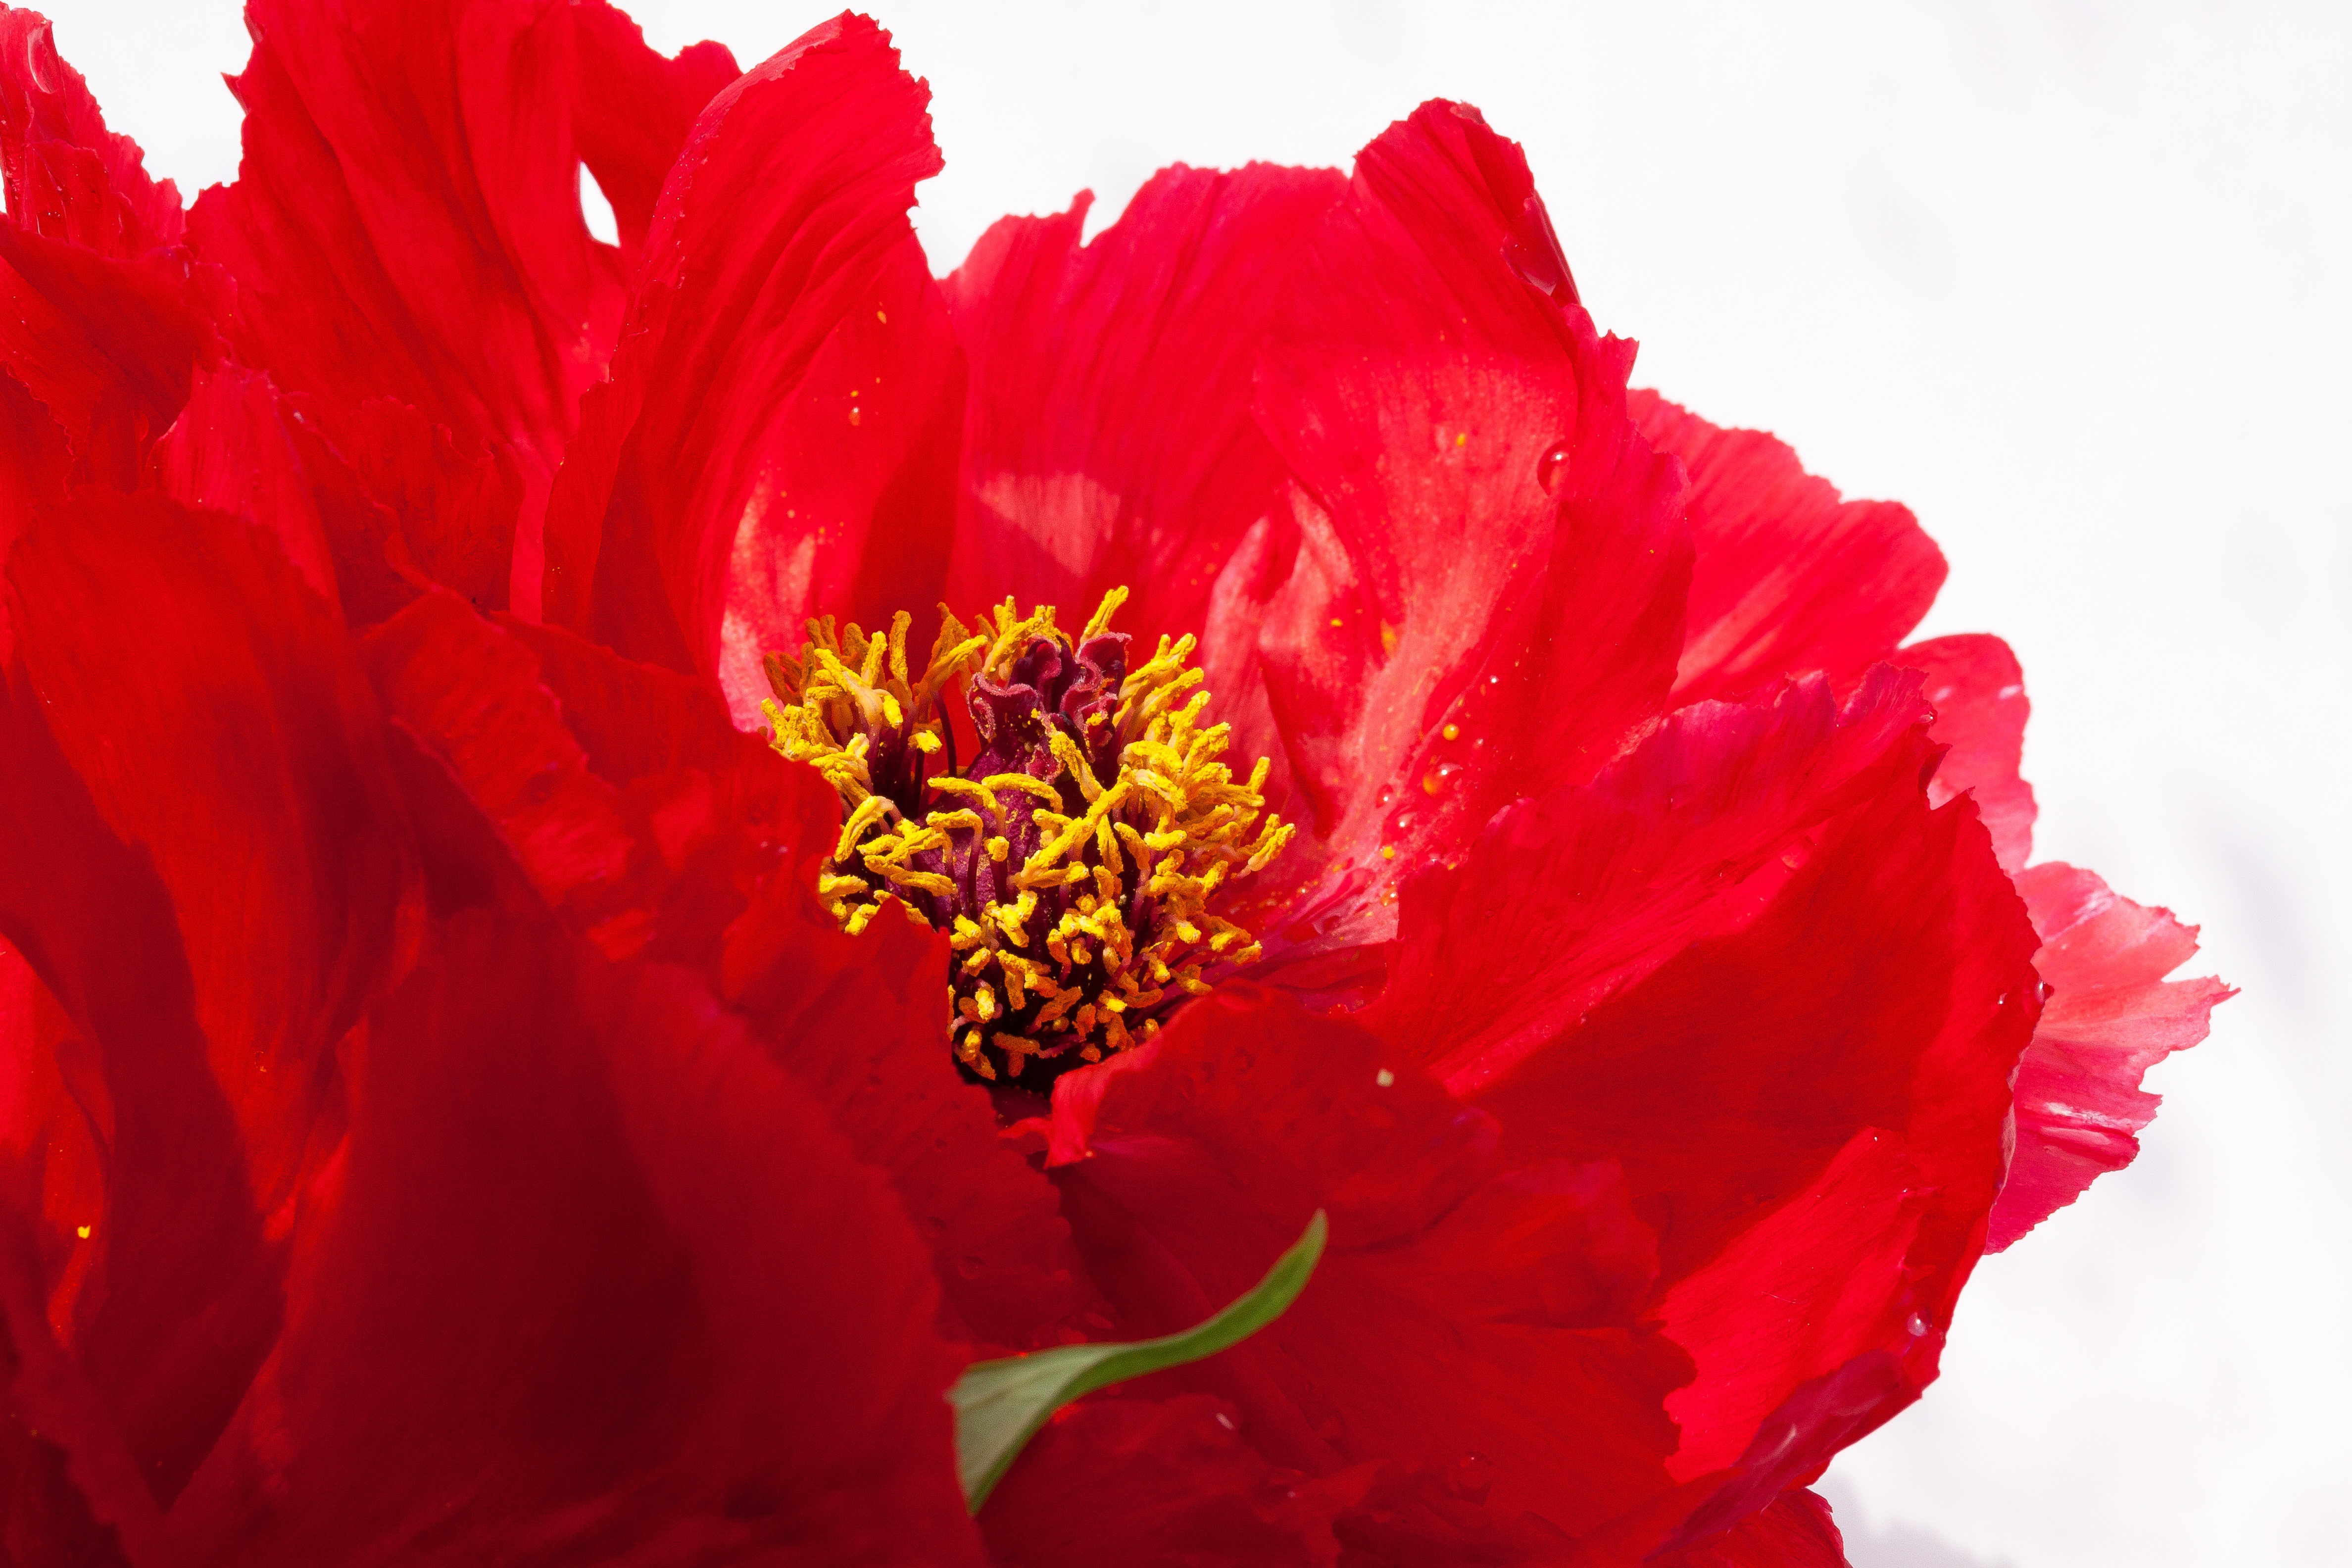
nature, blossom, plant, flower, petal, bloom, spring, red, lush, macro, flora, carnation, poppy, peony, macro photography, ornamental plant, flowering plant, double flower, pentecost, land plant